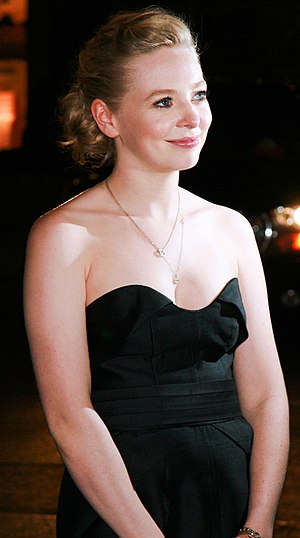
Portia Doubleday
Portia Doubleday (2009)
Portia Ann Doubleday er en amerikansk skuespillerinde. Hun medvirkede blandt andet i 2010-filmen Youth in Revolt som hovedpersonens crush Sheeni Saunders.